Under the Skin (video game)

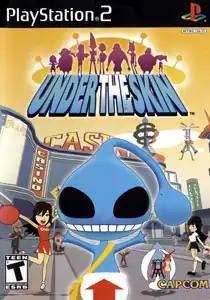
North American box art

Under the Skin, known in Japan as is an action-adventure stealth video game by Capcom. It was developed by the company's Production Studio 4, and released in 2004 for the PlayStation 2. Containing science fiction and comedy elements, the main character of the game's story is an alien named Cosmi, sent from the fictional Planet Mischief to Earth to play pranks on humans.